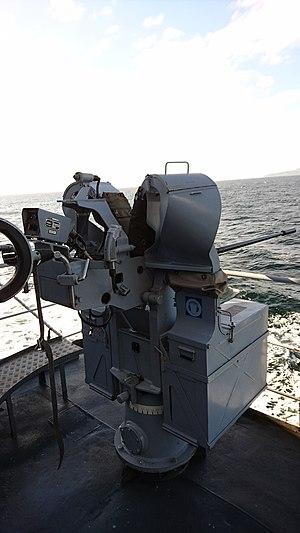
Canon de 20 mm a bord du Primauguet
Le canon de 20 mm modèle F2 est une arme d’autodéfense navale utilisée par la Marine française. Il a été développé à partir du GIAT M693. Il tire des obus de 20 x 139 mm développé à l'origine pour la série de canons Hispano-Suiza HS.820.